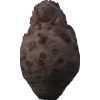
Label: celery